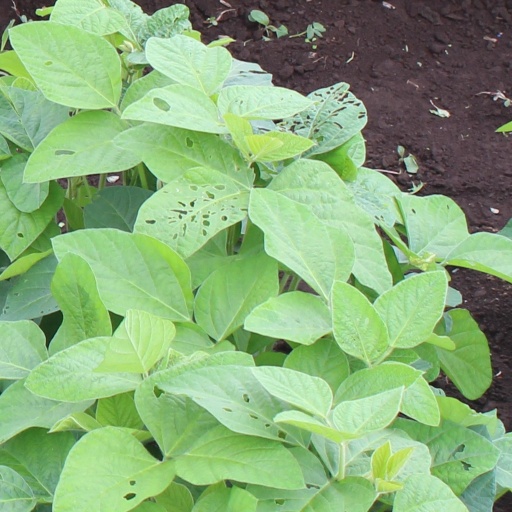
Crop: soybean